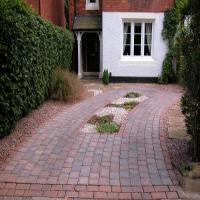
Weather: cloudy or overcast